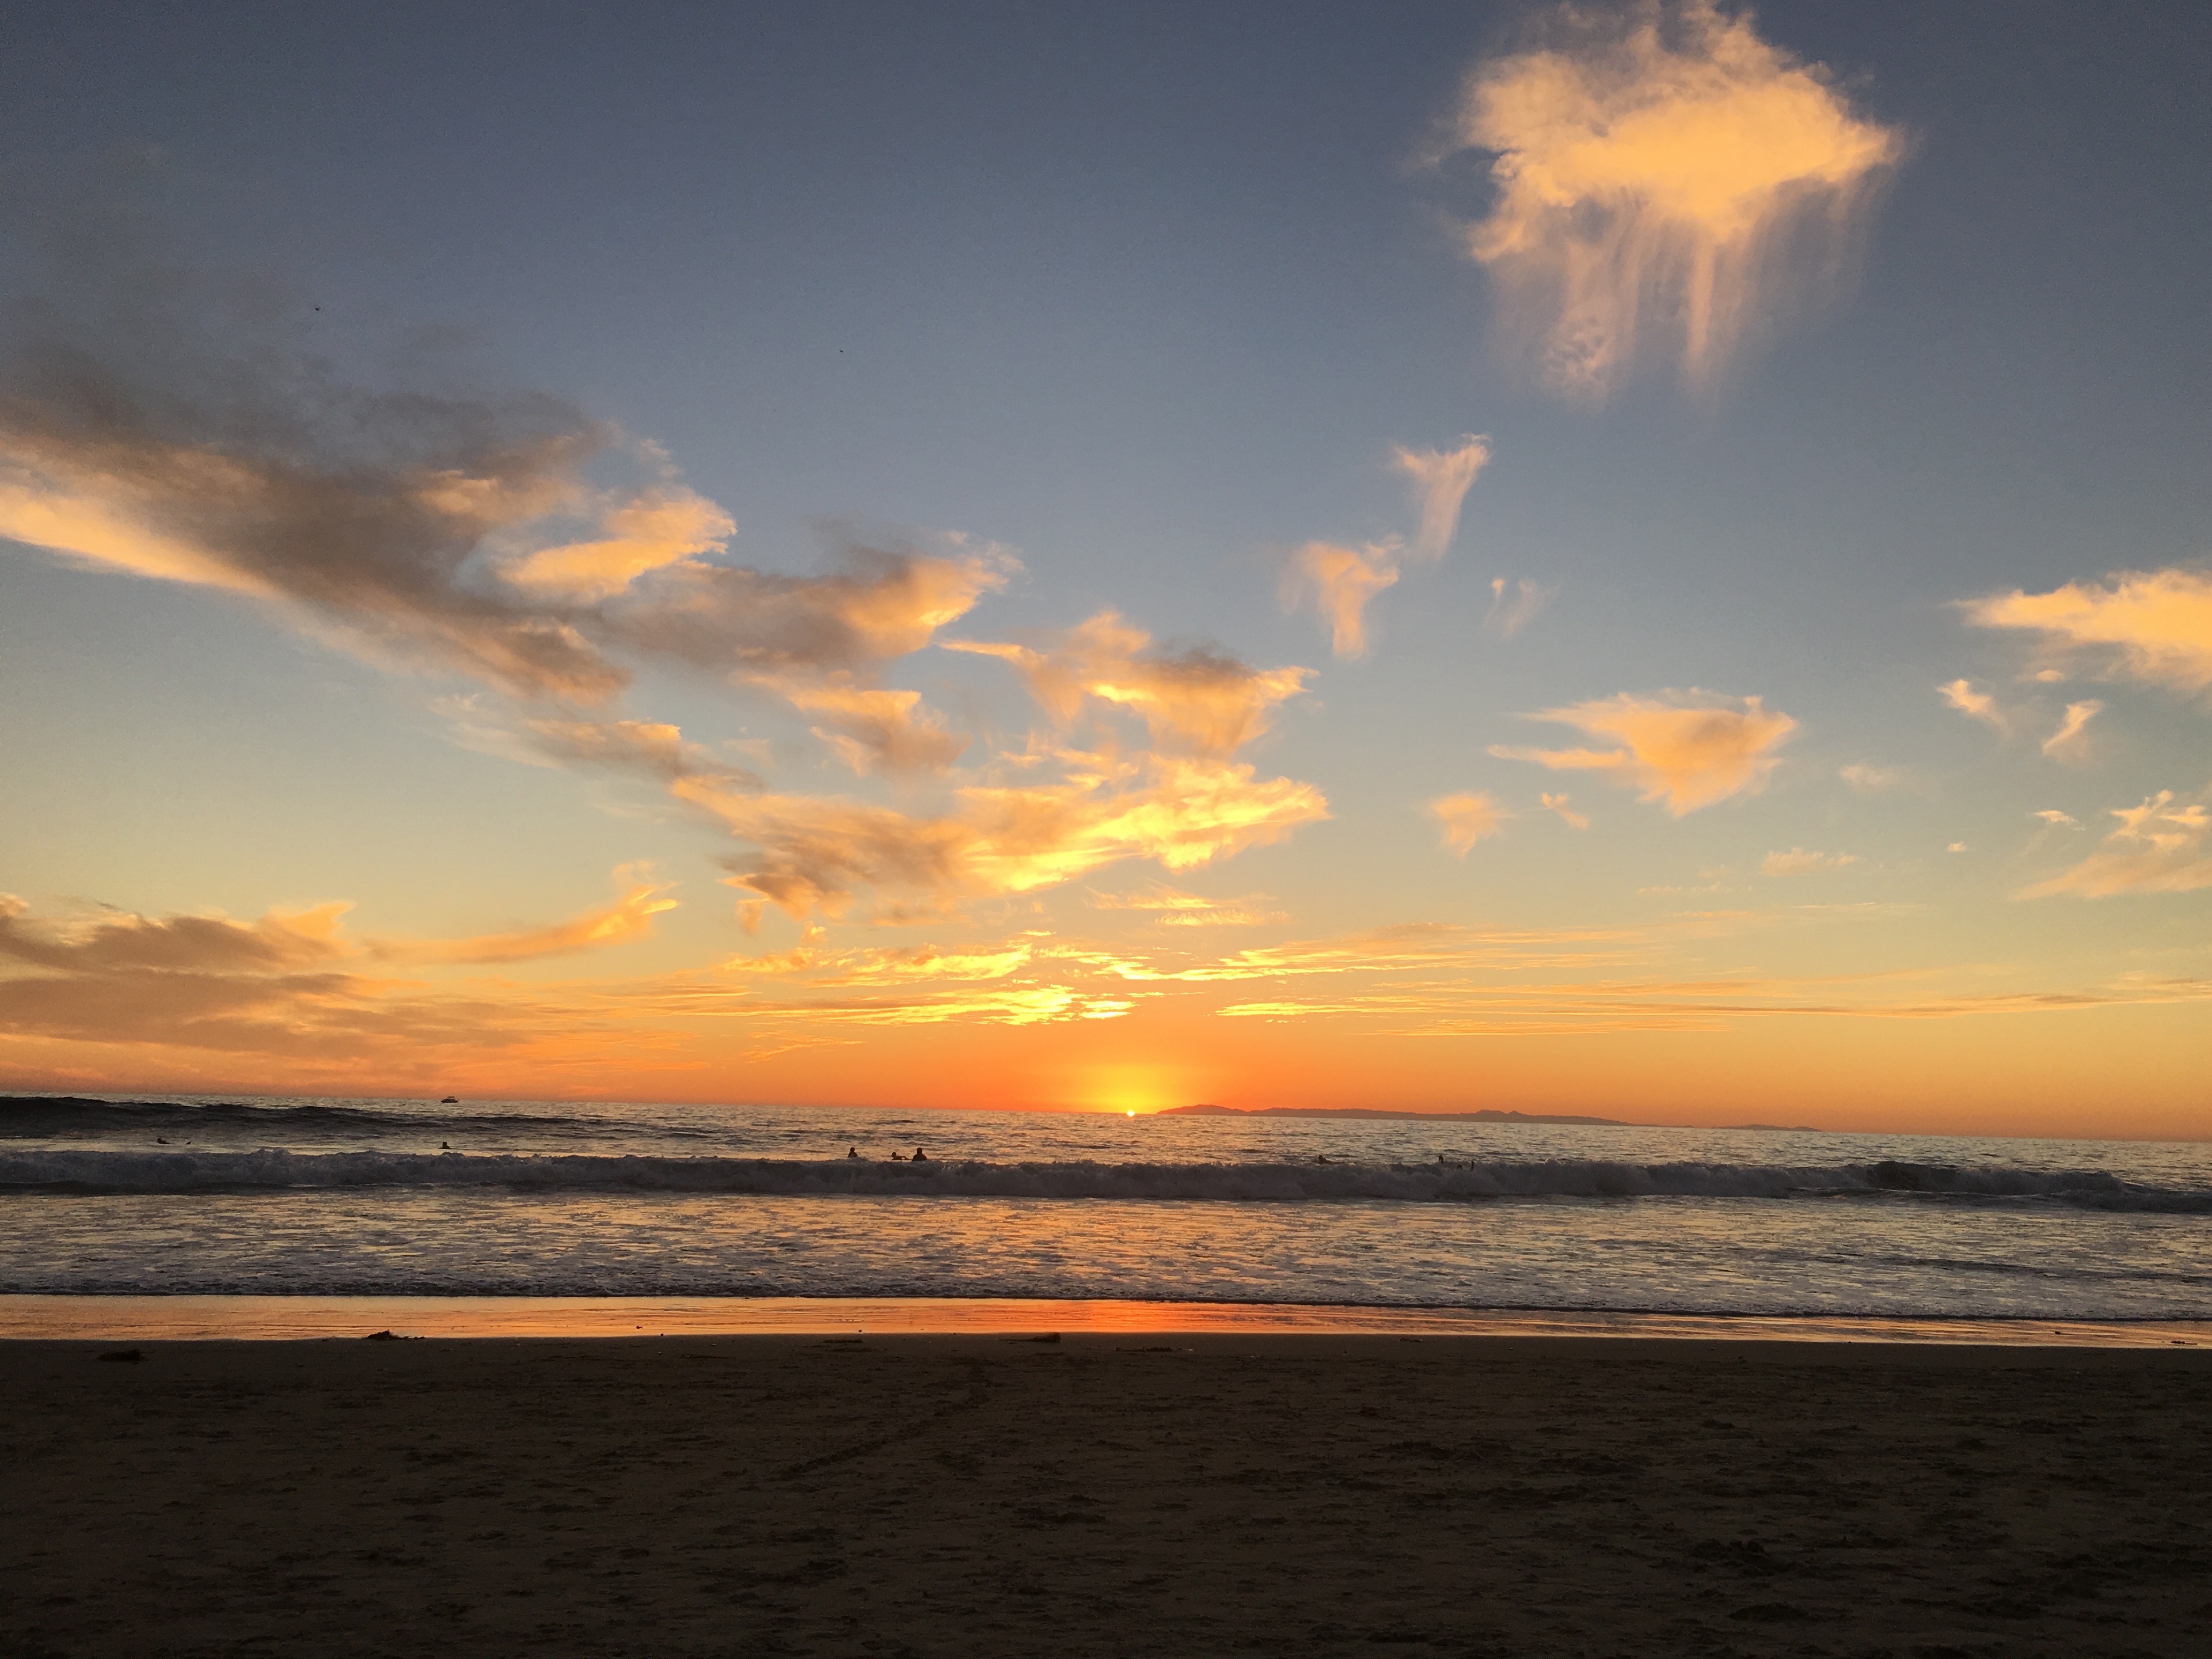
beach, landscape, sea, coast, nature, outdoor, sand, ocean, horizon, cloud, sky, sun, sunrise, sunset, sunlight, morning, shore, wave, dawn, dusk, evening, body of water, waves, sunset sky, afterglow, nature background, sky background, sunset background, wind wave, red sky at morning